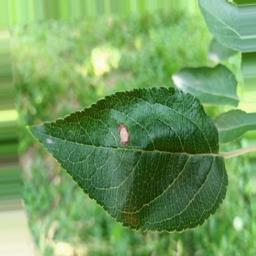
Label: Alternaria